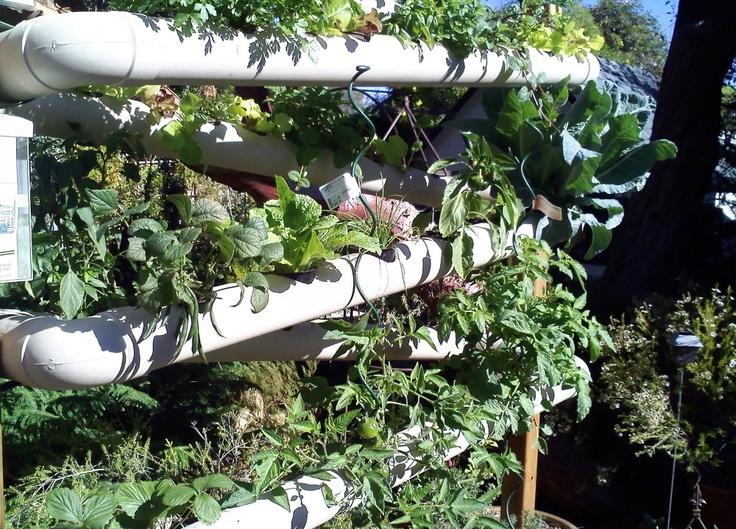
Miche mingi iliyomea na kustawi baada ya kupandwa kwenye vifaa maalum vya hydroponi vinavyo safirisha maji yenye madini na virutubisho stahiki kwa ukuaji wa mimea pasipo kuitaji uwepo wa udongo.